Bear River Massacre Site

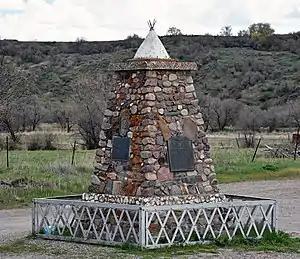
Monument erected near the site in 1932

Bear River Massacre Site, near Preston, Idaho, is the site of the Bear River Massacre, in which a village of Shoshone Native Americans were attacked by the California Volunteers on January 29, 1863. Estimates of Shoshone casualties are as high as 384. It is also known as Bear River Battleground or Massacre at Boa Ogoi. The incident has one of the highest recorded casualty counts of the American Indian Wars of the 19th century, but was overshadowed at the time by events of the ongoing American Civil War. The site was declared a National Historic Landmark in 1990.